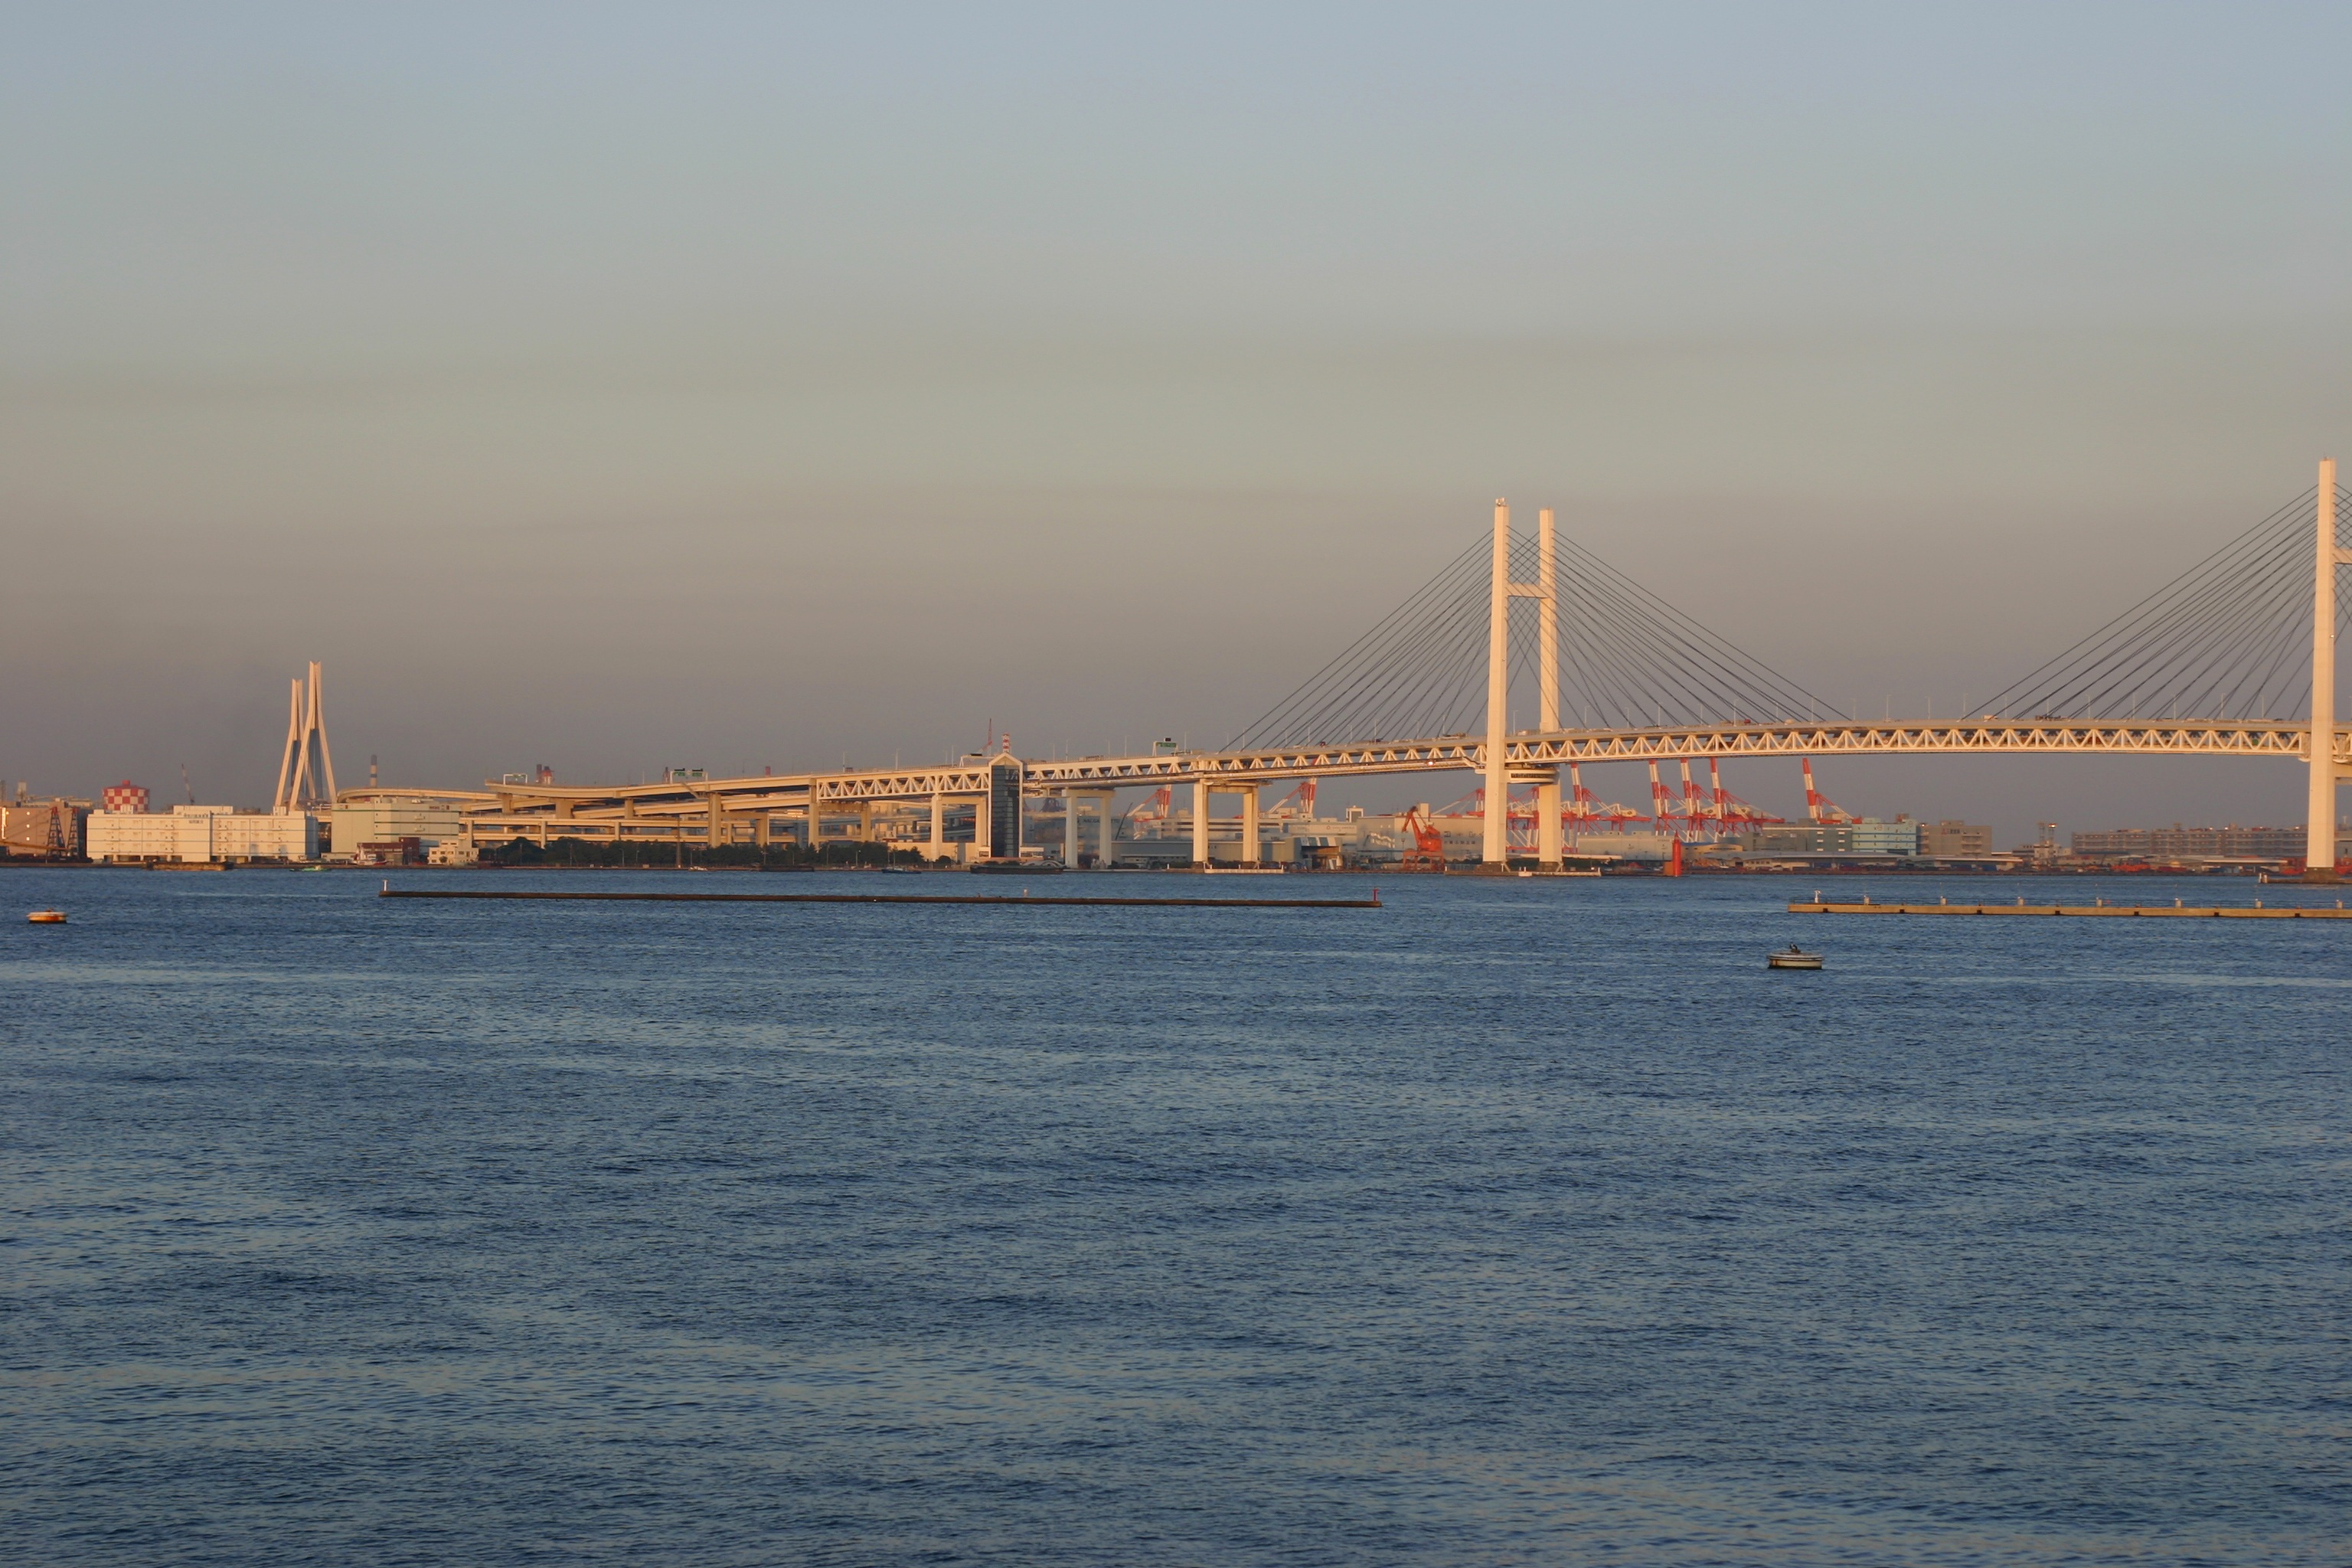
sea, coast, horizon, bridge, skyline, city, pier, river, cityscape, dusk, evening, vehicle, bay, landmark, harbor, japan, the sea, cable stayed bridge, the clutter of bin